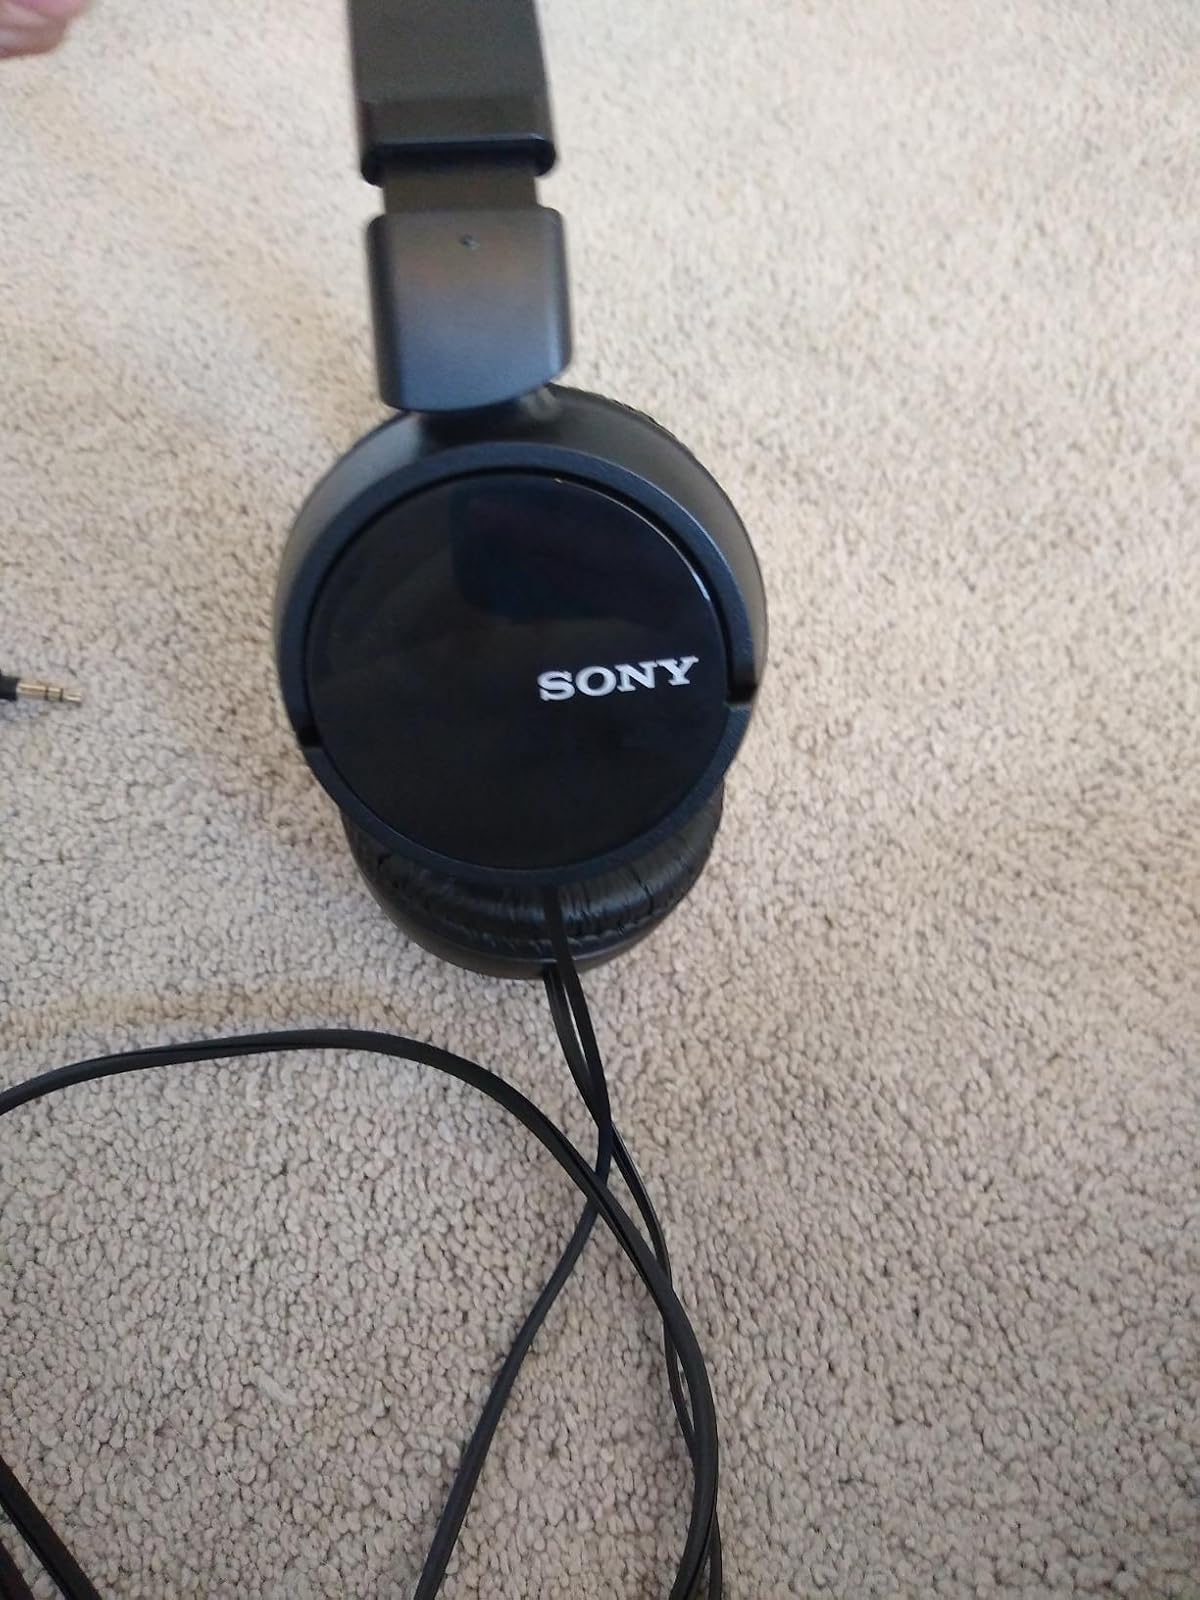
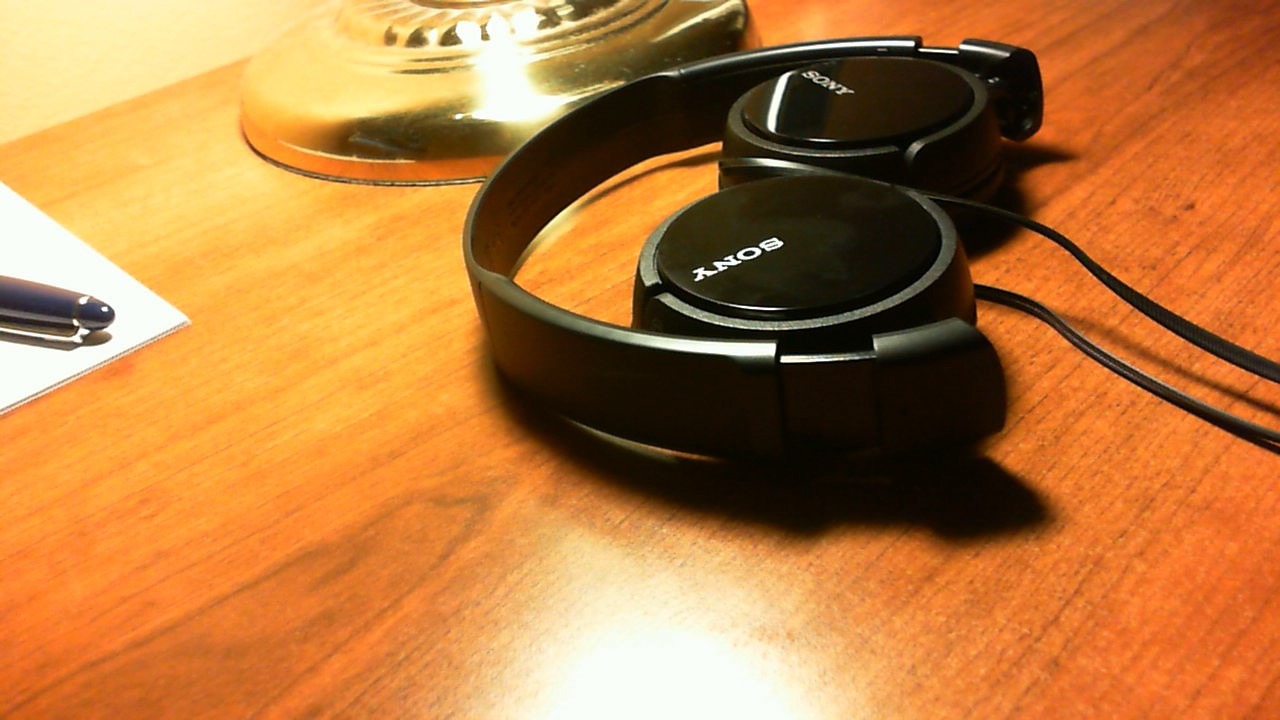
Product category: headphones
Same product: yes